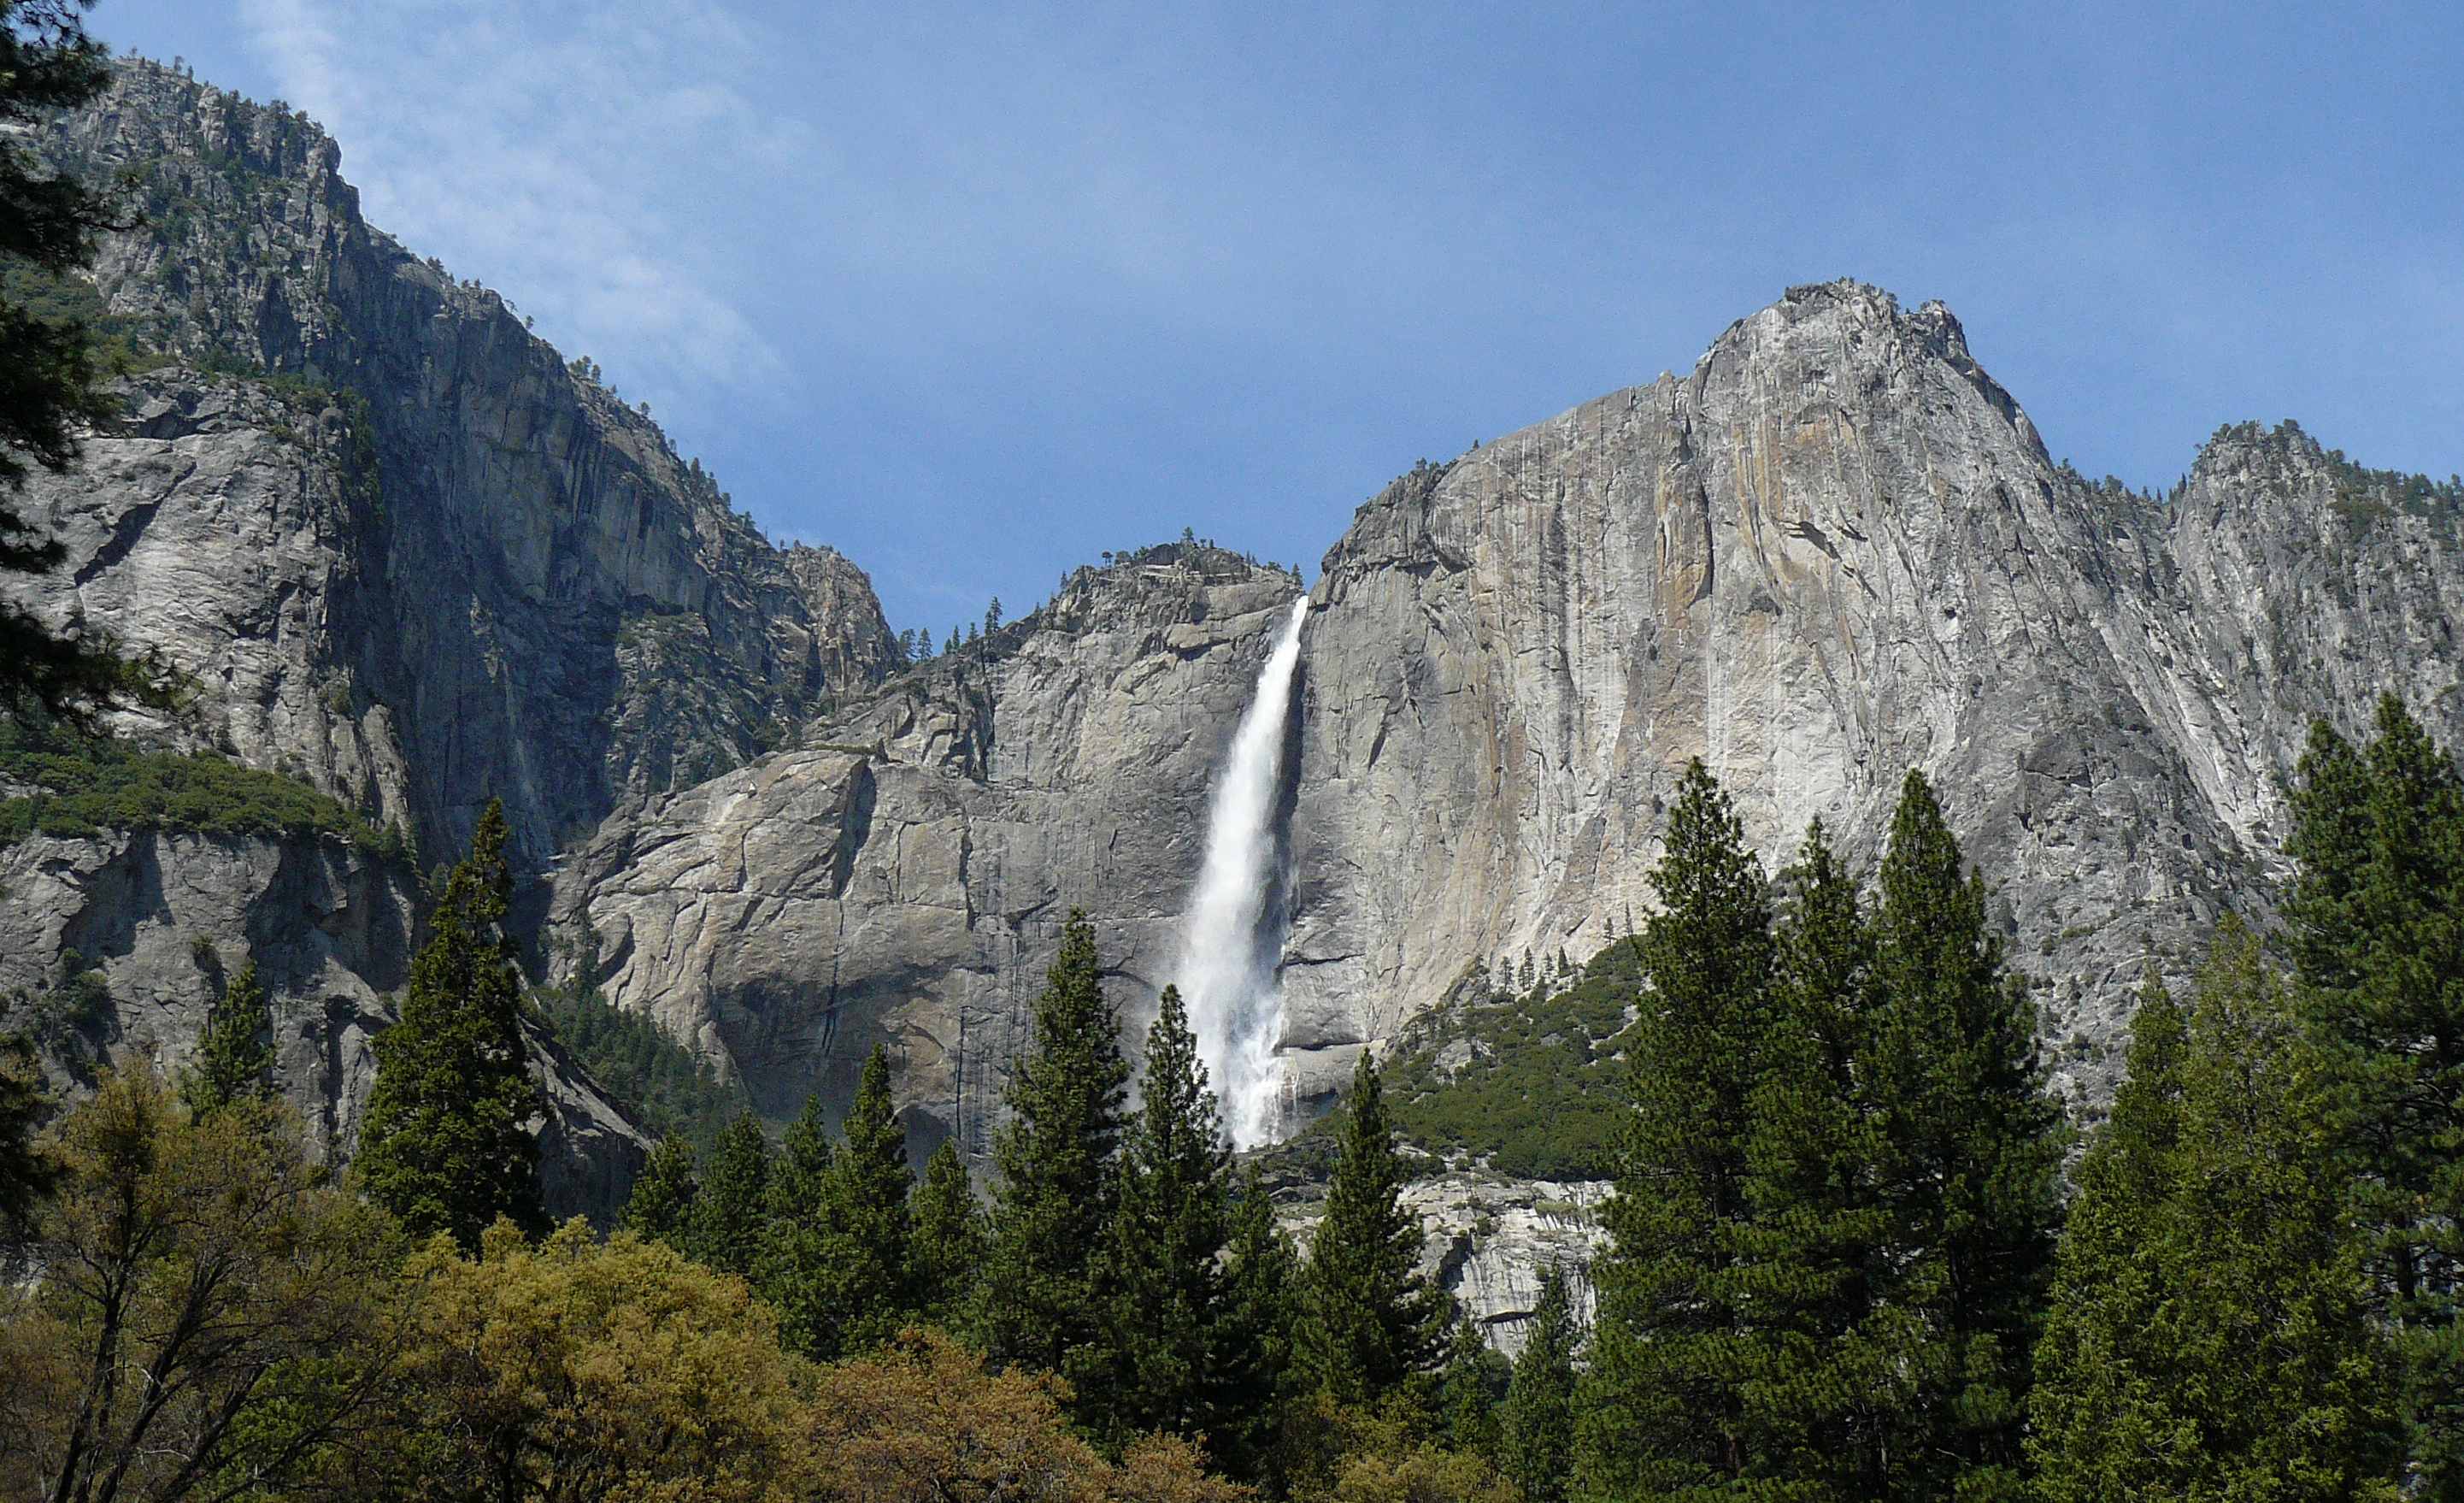
landscape, nature, rock, wilderness, walking, mountain, trail, adventure, valley, mountain range, yosemite, formation, park, terrain, national park, ridge, geology, alps, plateau, yosemitenationalpark, yosemitevalley, water feature, joycecory, graniteformations, upperyosemitefall, nationalheritagesite, landform, mountain pass, geographical feature, mountainous landforms